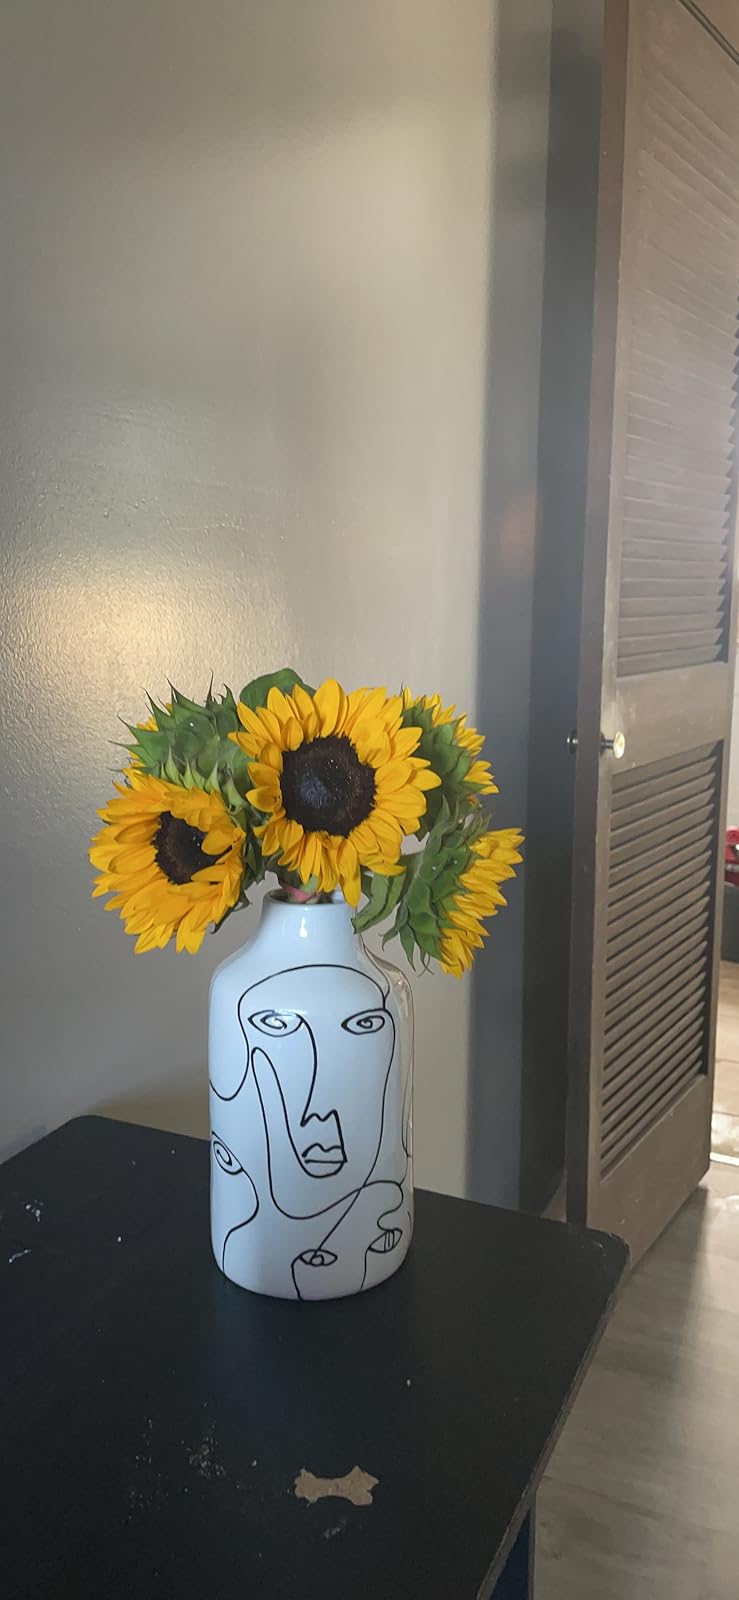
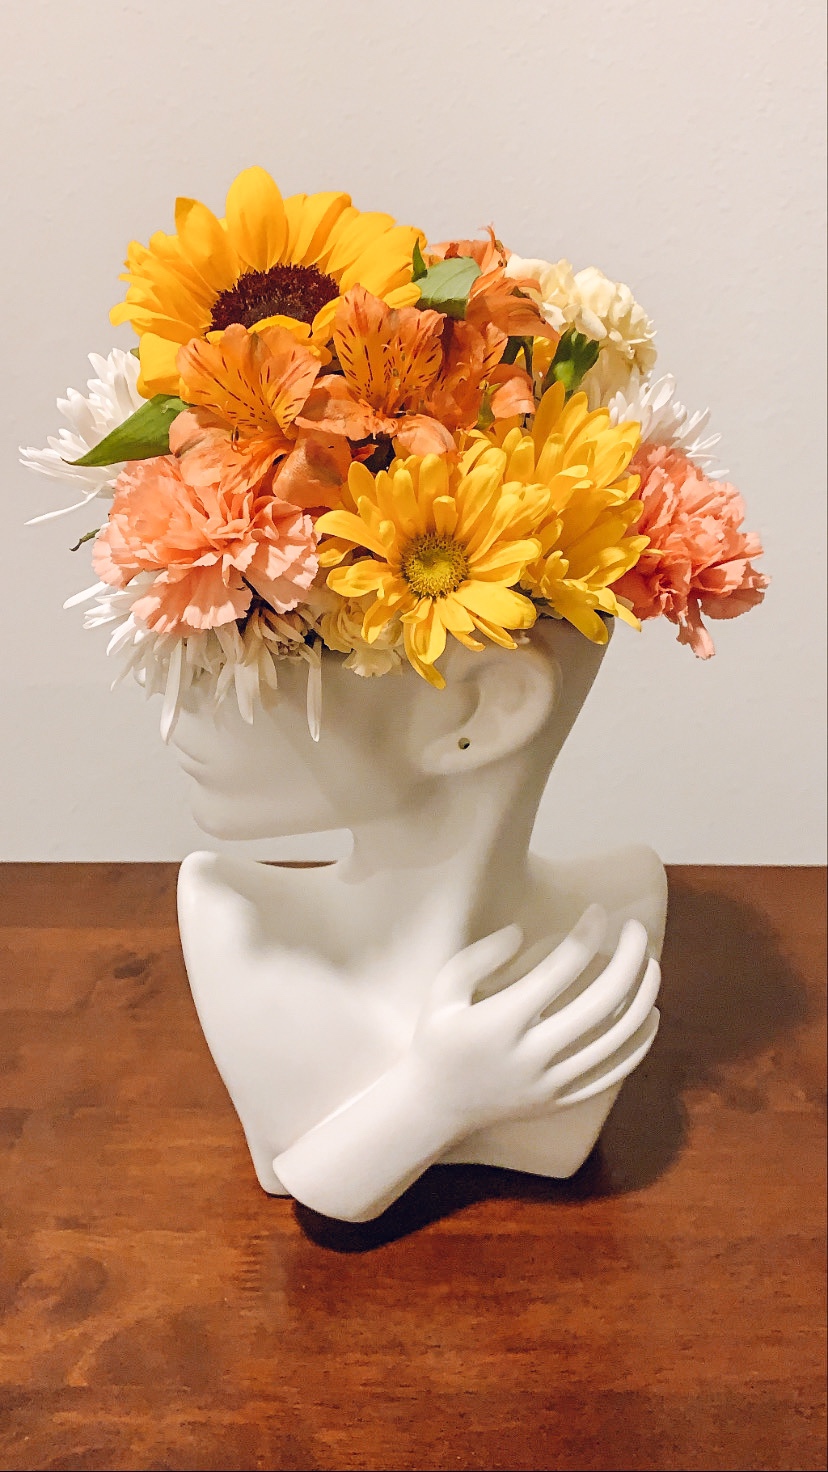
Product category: vase
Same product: no